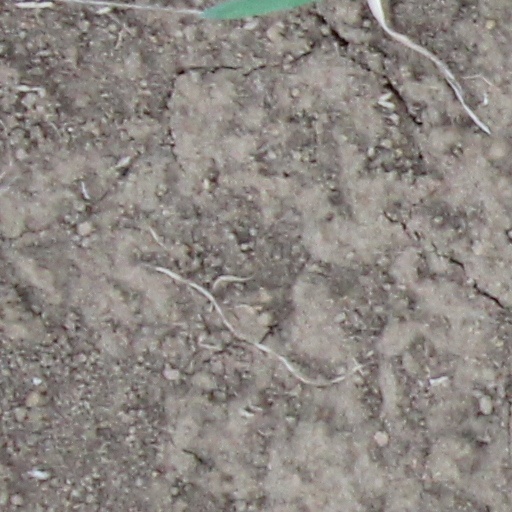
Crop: wheat